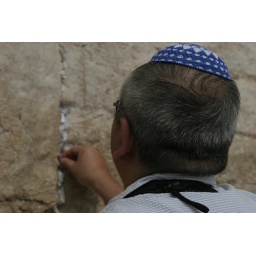
Placing prayers written on paper in the cracks of the wall